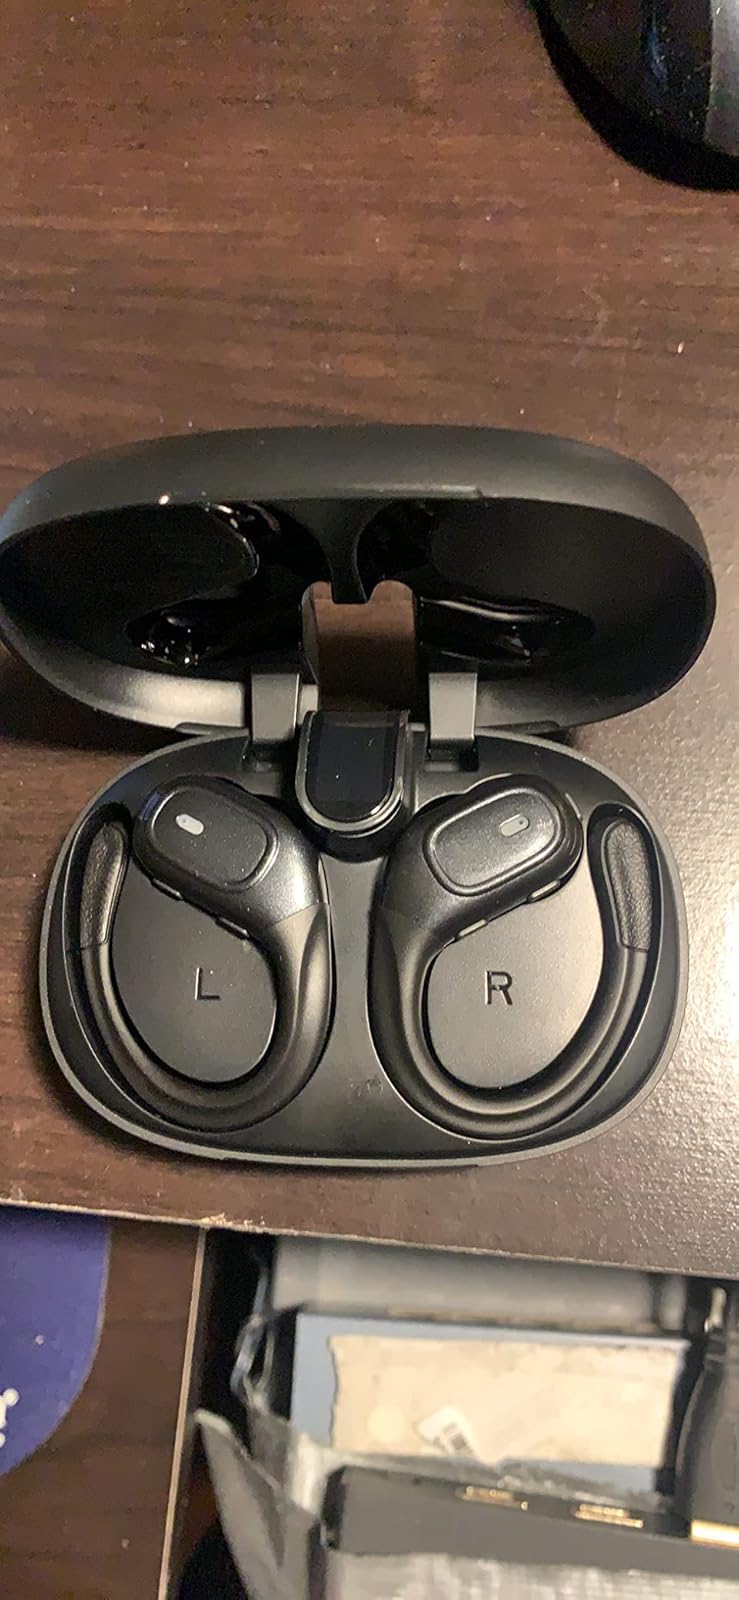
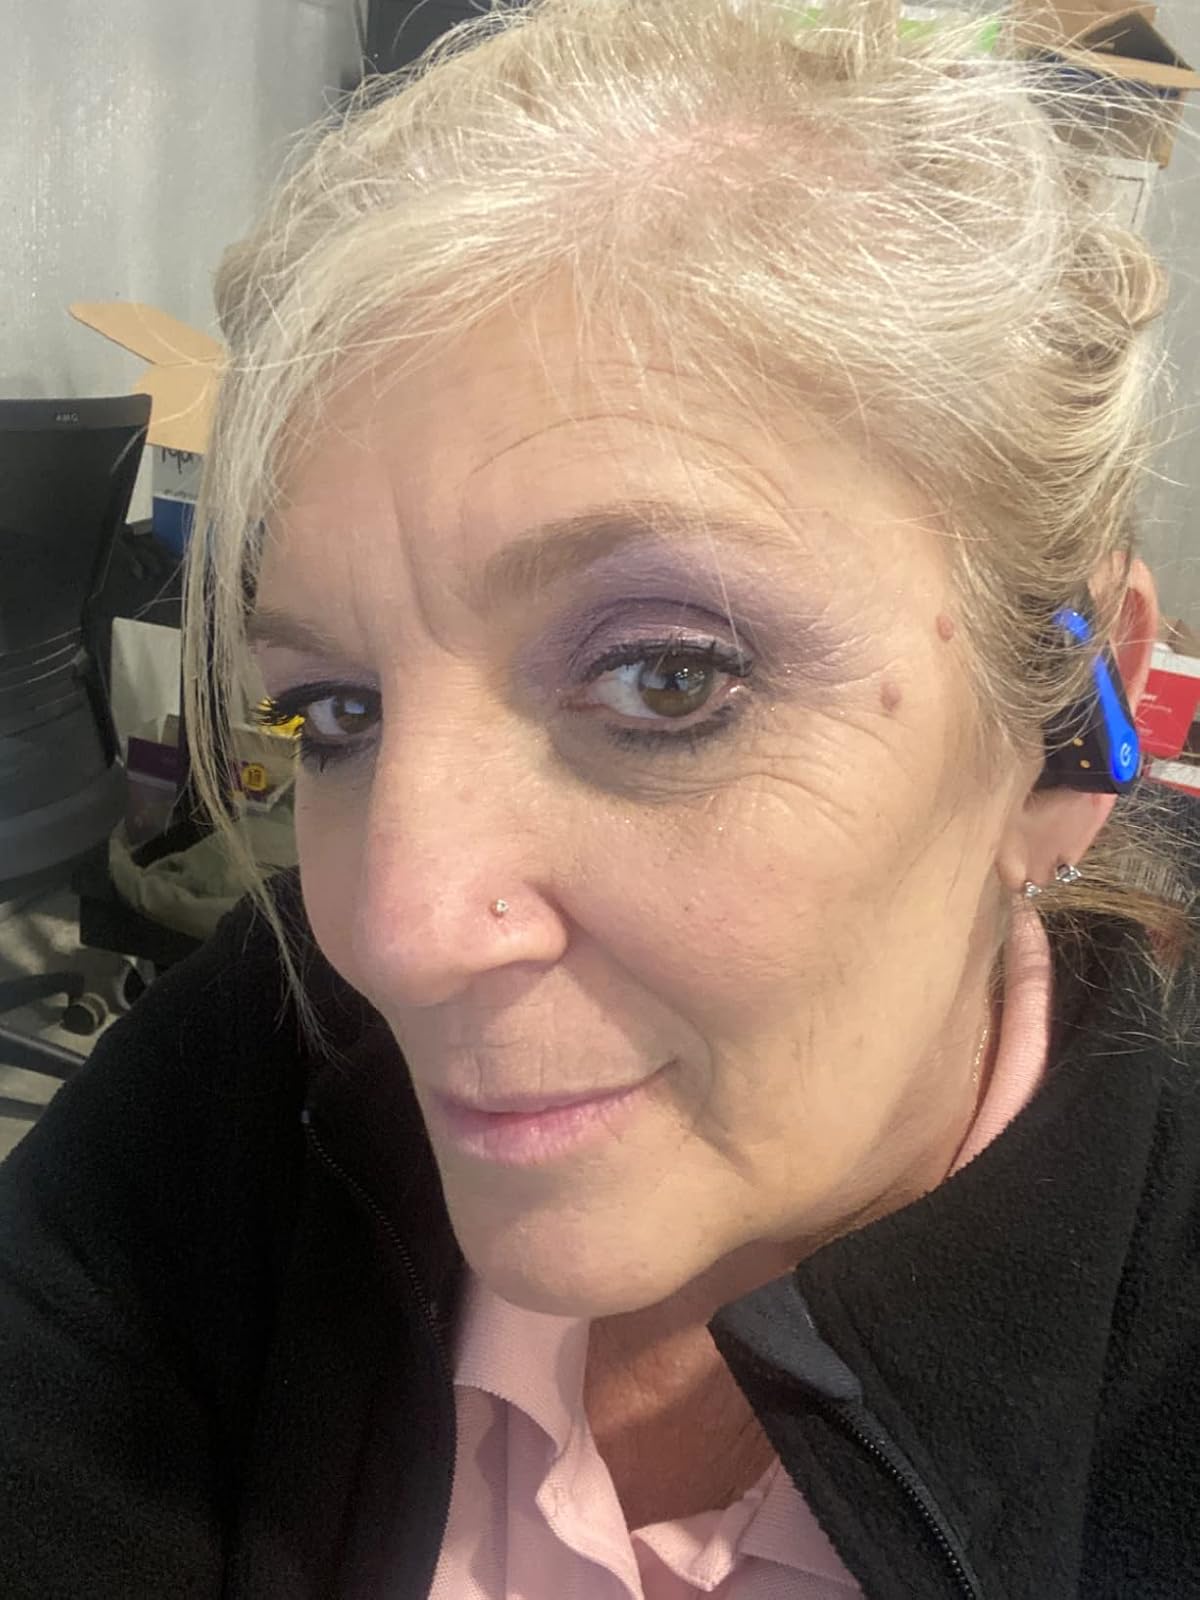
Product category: earbuds
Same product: no